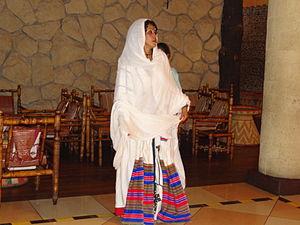
Cet article présente la condition des femmes en Éthiopie.